Altona, Manitoba

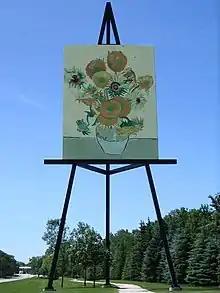
The giant replica of "Sunflowers" by Vincent van Gogh

The community is home to the largest replica of a famous painting by Vincent van Gogh. It was named 'The largest painting on an easel by The Guinness Book of World Records in 1998. It was the first of three works in the Big Easel Project by local artist Cameron Cross, based on the painting "Sunflowers". The base (easel) stands at 76'6" and the canvas was made by laminating together 24 sheets of 3/4" plywood and splattering it with 17 gallons of paint to create the picture. Altona is also home to the Gallery in the Park, a heritage home turned fine art gallery and outdoor sculpture garden.